Mahanambrata Brahmachari

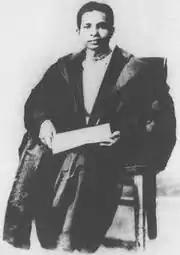
Mahanambrata Brahmachari in Chicago, 1937.

Mahanambrata Brahmachari (25 December 1904 – 18 October 1999), born Bankim Dasgupta, was a Hindu monk and head of the Mahanam Sampradaya, active in both India and Bangladesh. A member of the Mahauddharana order, he was also a writer, scholar, and participant in interfaith dialogue.